United Nations Convention Against Corruption

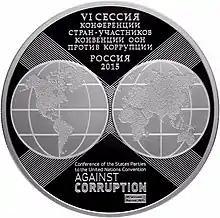

In accordance with Article 63(7) of UNCAC, "the Conference shall establish, if it deems necessary, any appropriate mechanism or body to assist in the effective implementation of the Convention". At its first session, the CoSP established an open-ended intergovernmental expert group to make recommendations to the Conference on the appropriate mechanism. A voluntary ""Pilot Review Programme"", which was limited in scope, was initiated to offer the adequate opportunity to test possible methods to review the implementation of UNCAC, with the overall objective to evaluate efficiency and effectiveness of the tested mechanism(s) and to provide to the CoSP information on lessons learnt and experience acquired, thus enabling the CoSP to make informed decisions on the establishment of an appropriate mechanism for reviewing the implementation of UNCAC.